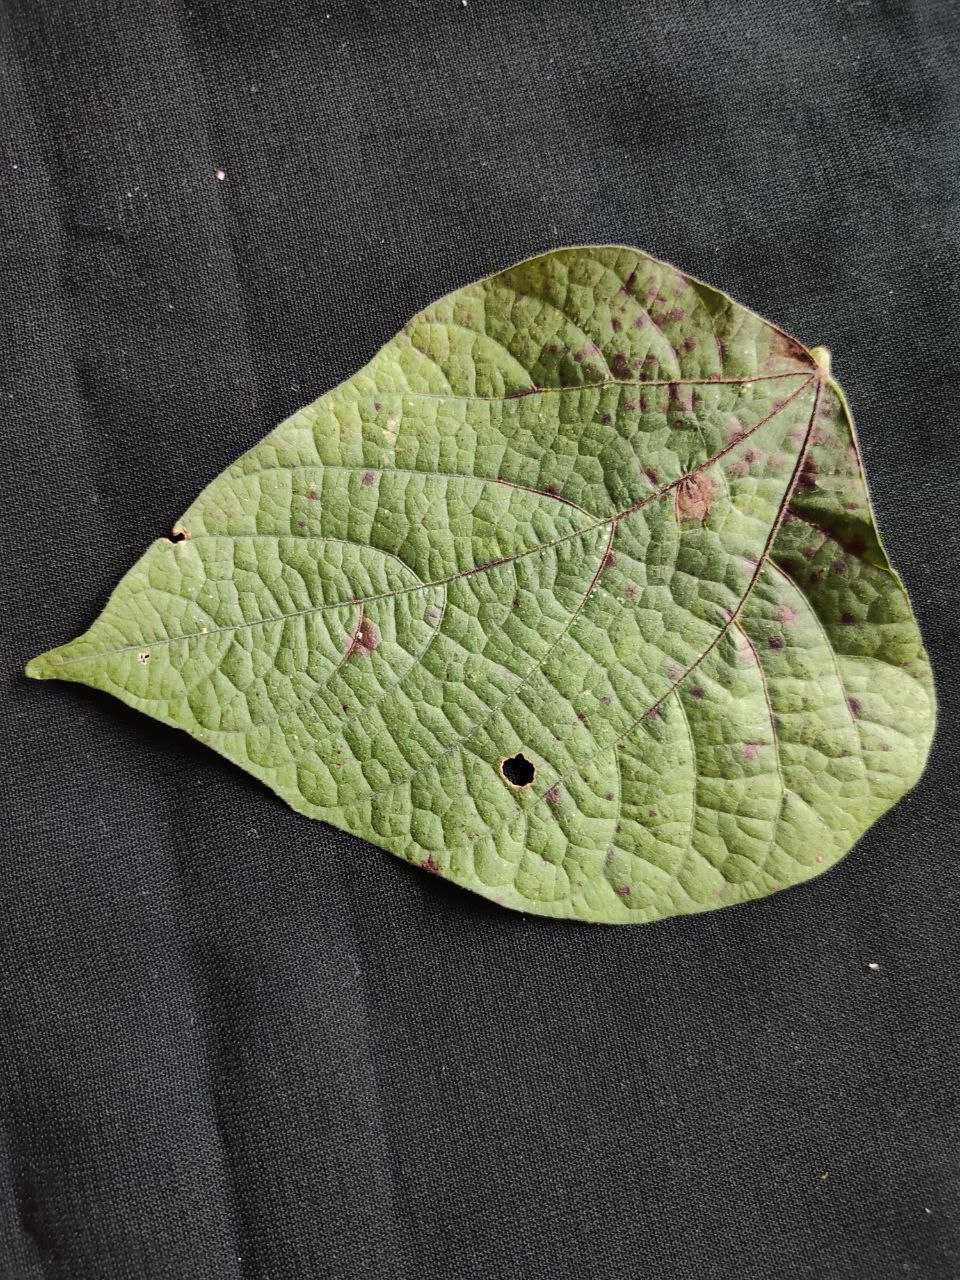
Crop: bean
Leaf condition: Rust